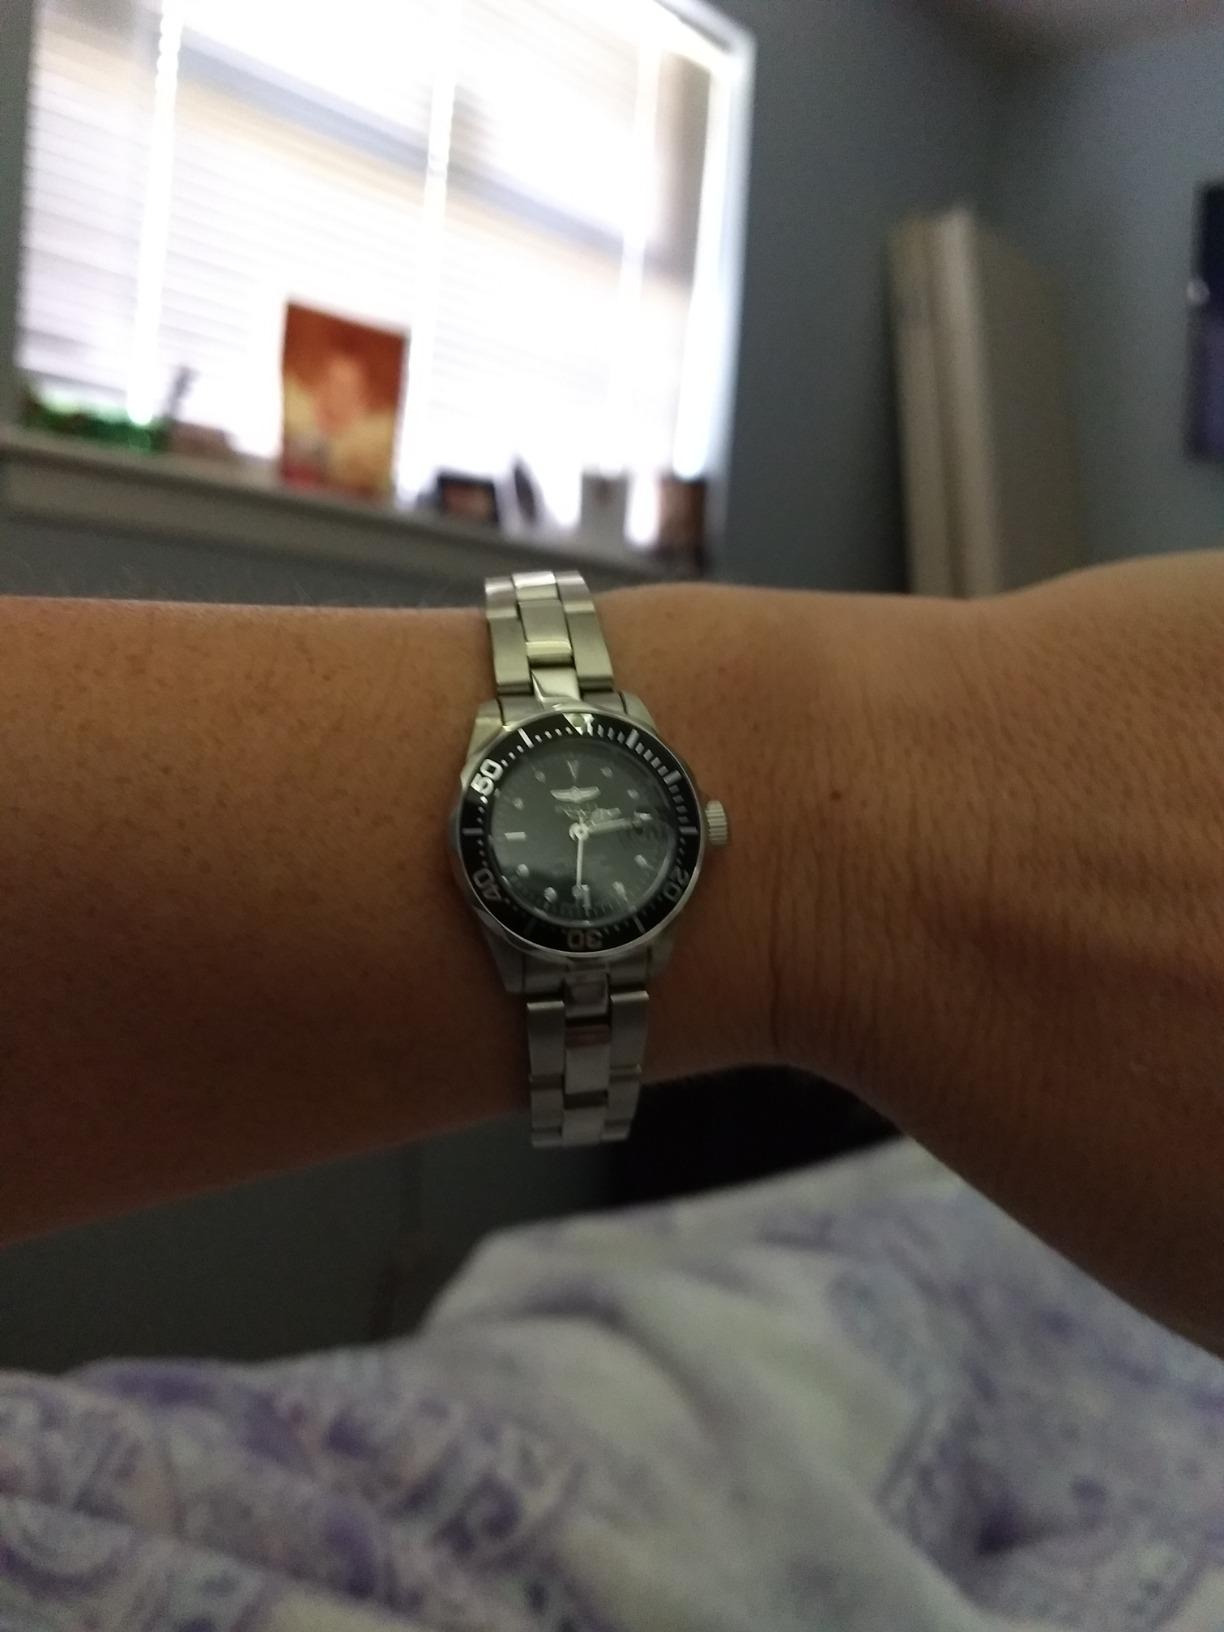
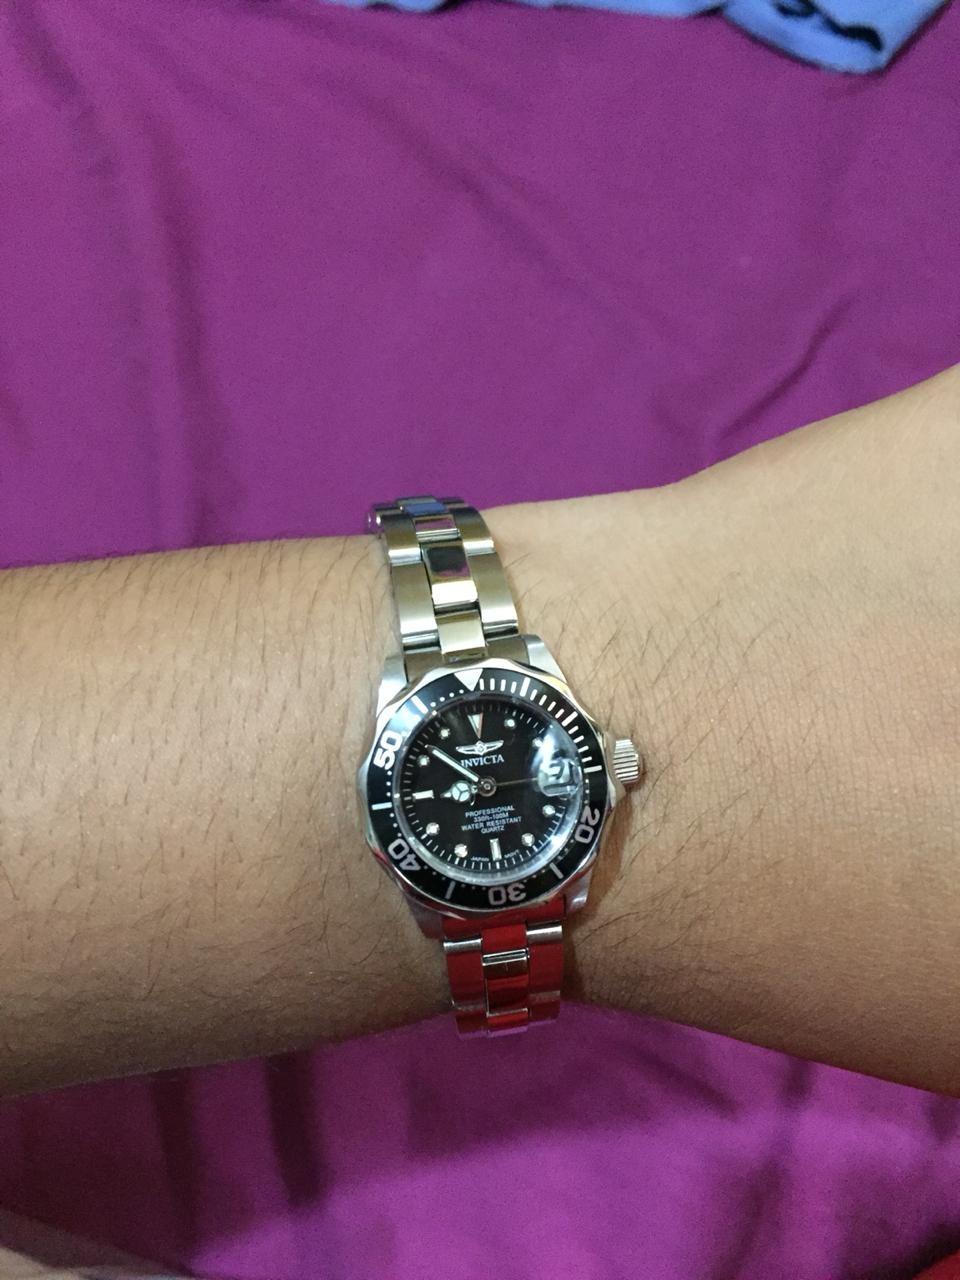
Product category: accessories_watch
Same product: yes